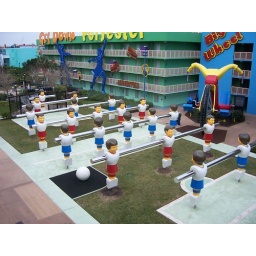
The huge fooseball table in the courtyard of our Pop Century building